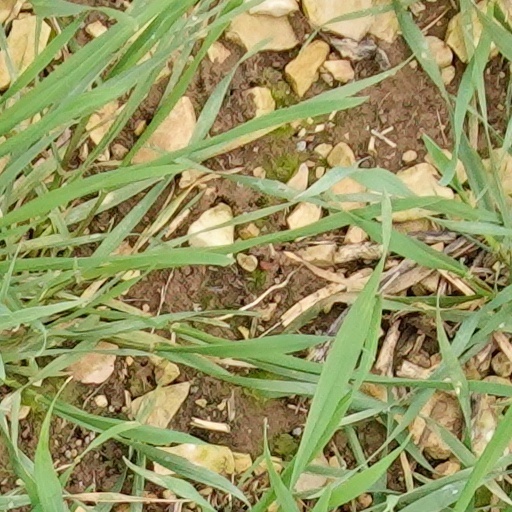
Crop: wheat